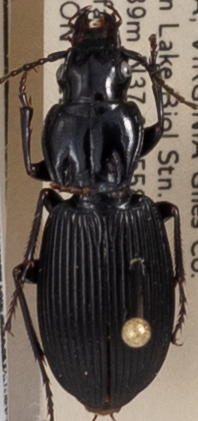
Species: Pterostichus lachrymosus
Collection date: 2018-09-11
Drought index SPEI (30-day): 0.396
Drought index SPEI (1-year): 0.828
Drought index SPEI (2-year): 0.988